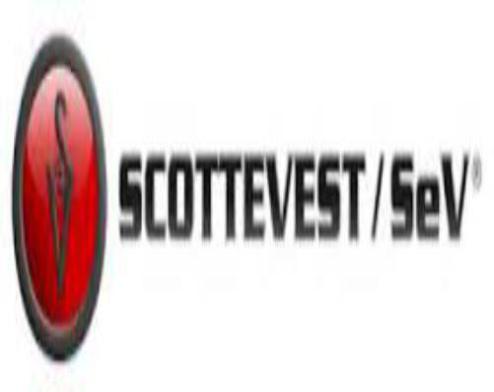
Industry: Clothes